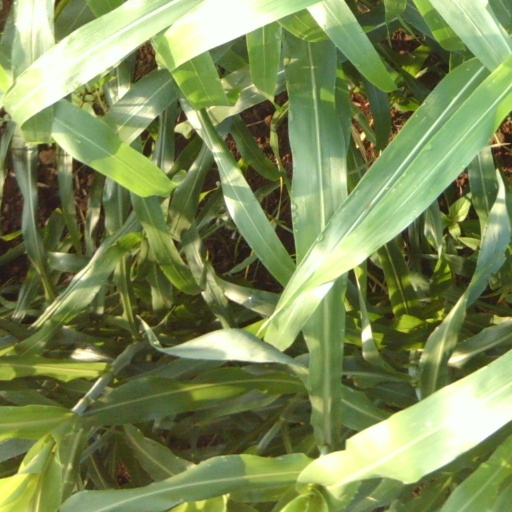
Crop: sorghum